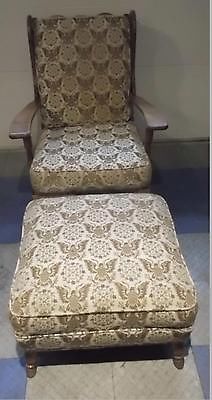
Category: chair